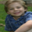
Label: boy